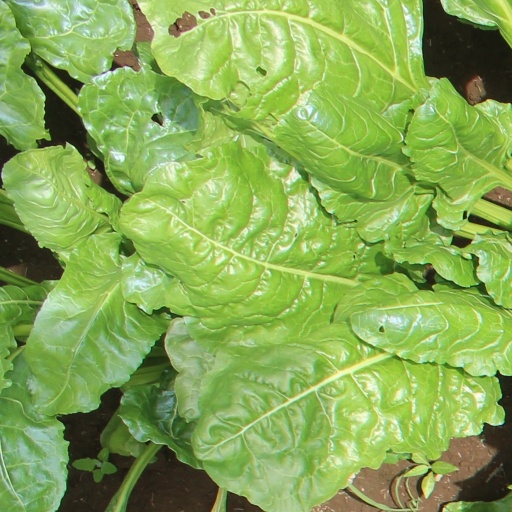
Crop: sugar beet